Scarlet Sails (film)

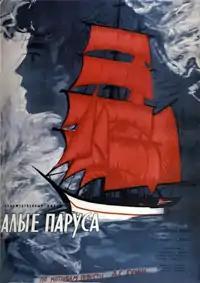
Poster for original USSR release

Scarlet Sails is a 1961 Soviet romantic fantasy film produced by Mosfilm and directed by Alexandr Ptushko. It is based on Alexander Grin's 1923 romance novel of the same name and stars Vasily Lanovoy and Anastasiya Vertinskaya. The story is a romantic fantasy and is described as a "fairy tale", though it contains no supernatural elements but two prophecies that came true.